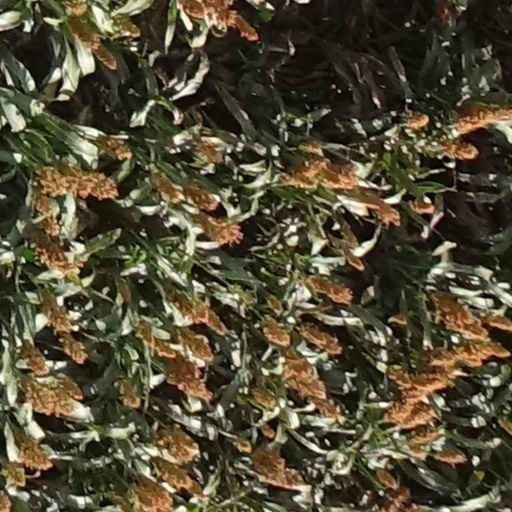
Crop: sorghum